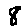
Label: 8